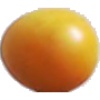
Label: Cherry Wax Yellow 1